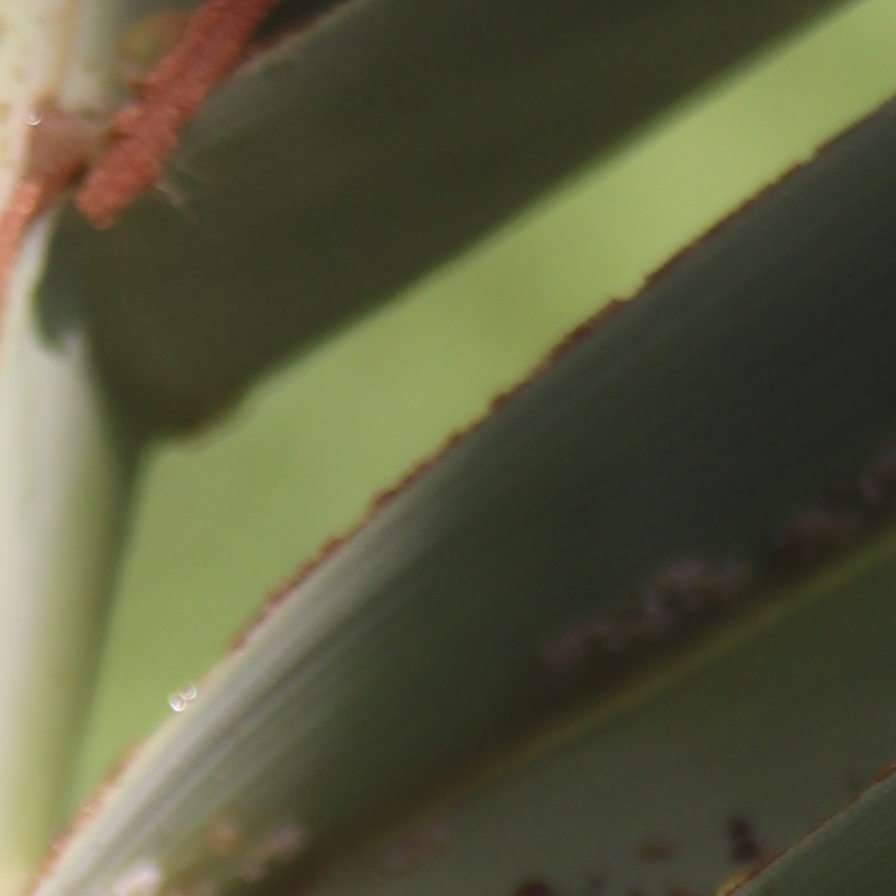
Label: Dubas